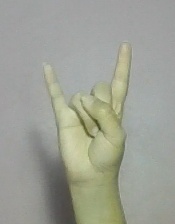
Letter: la